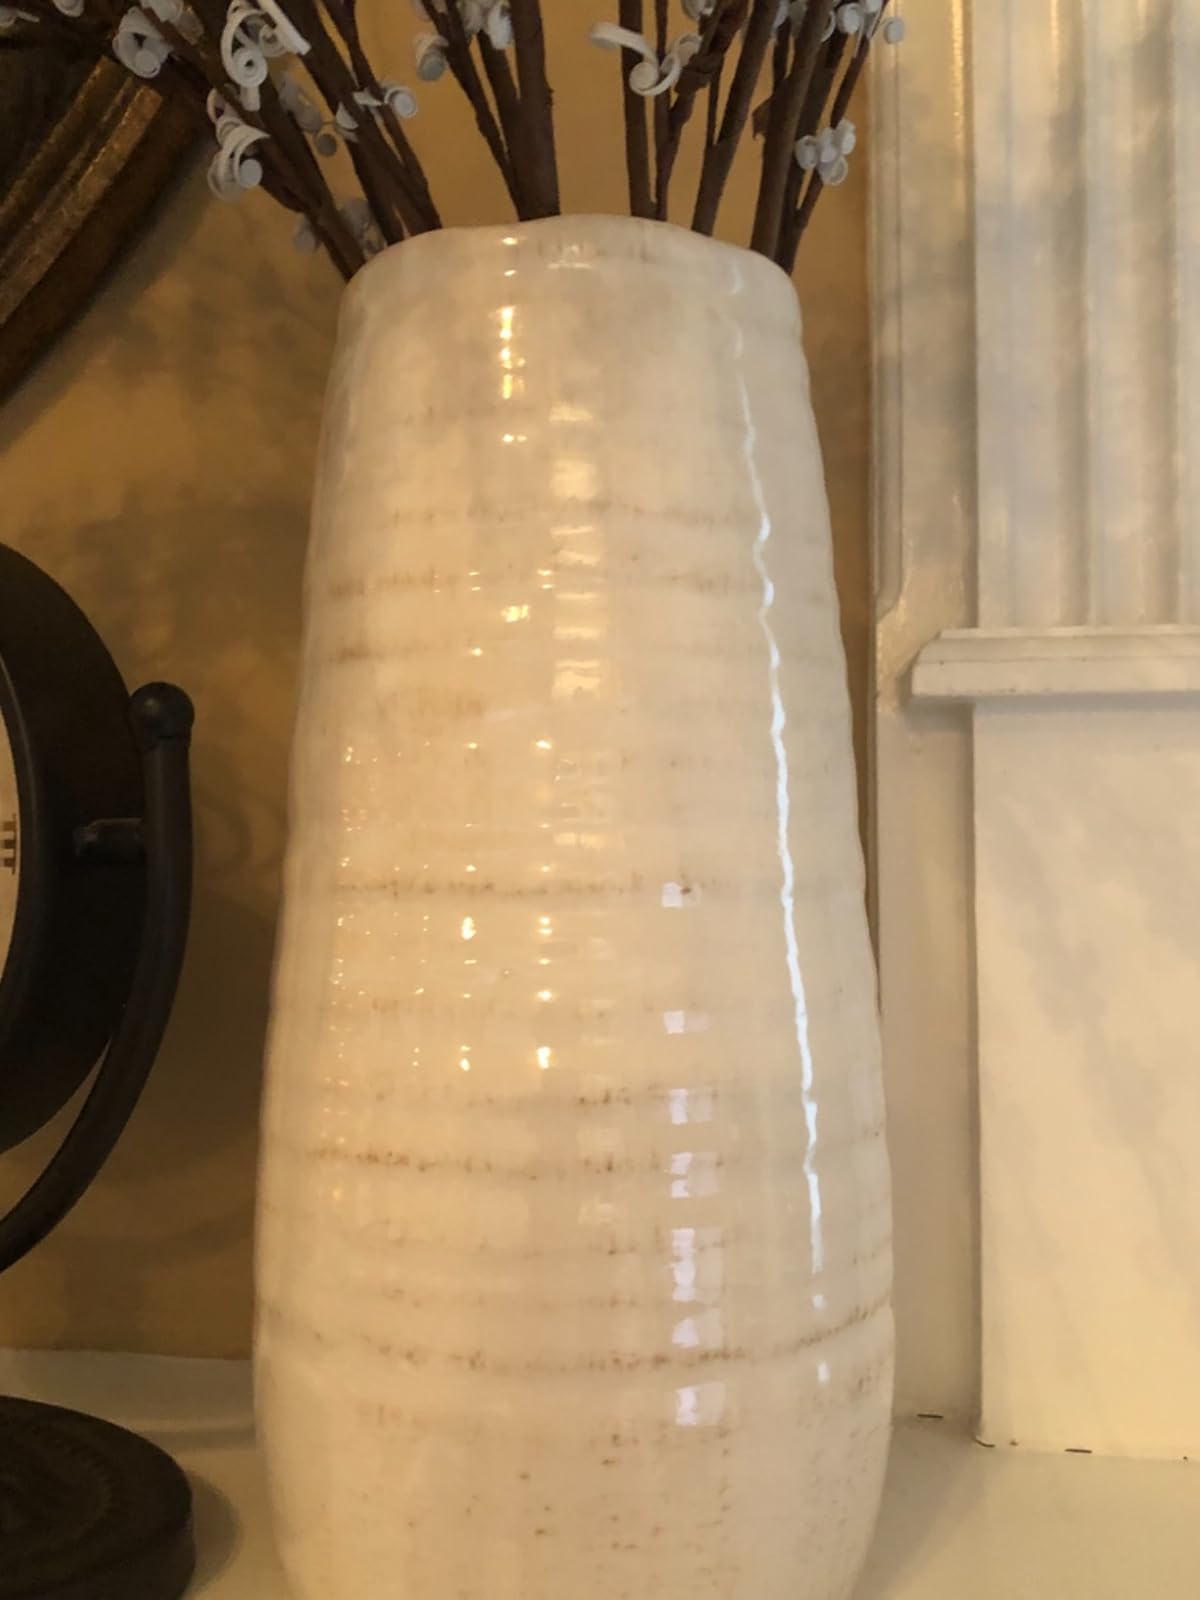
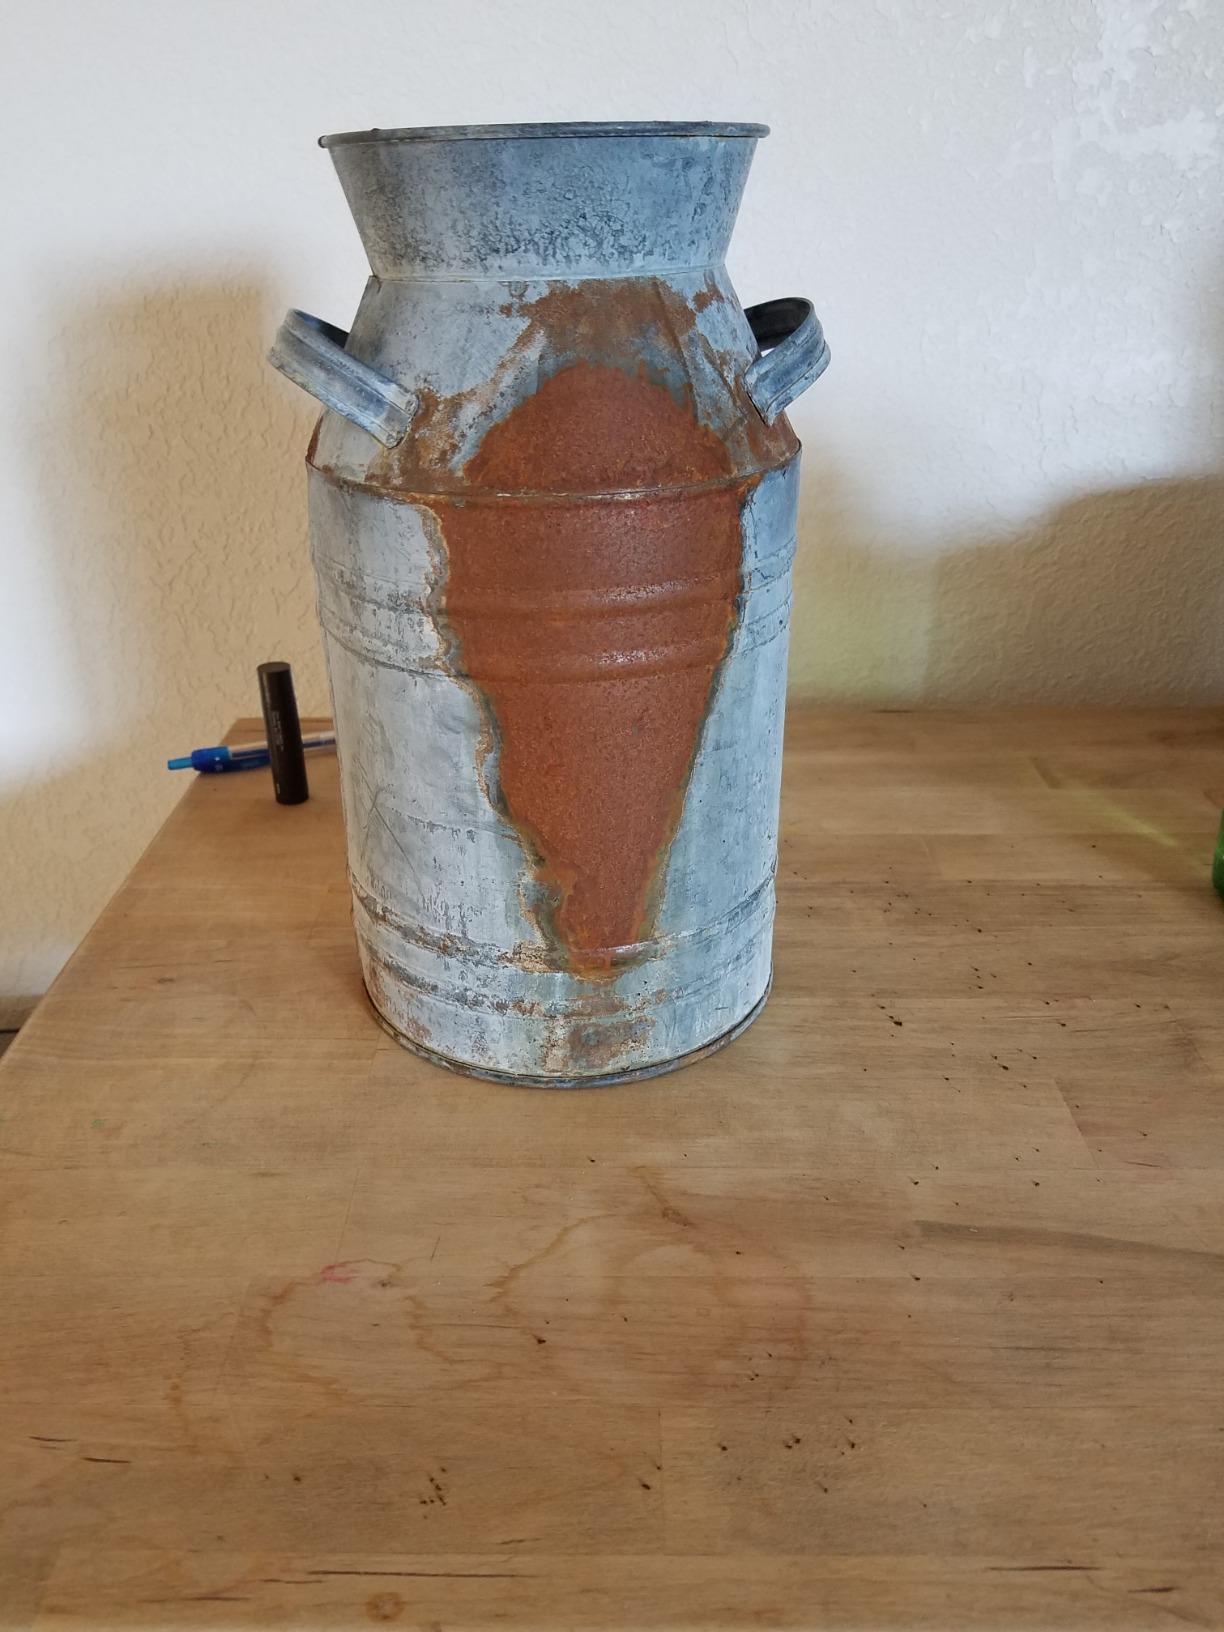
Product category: vase
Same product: no